Morio Kita

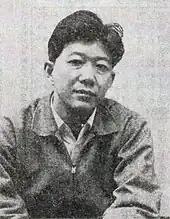
Morio Kita,

Kita was the second son of poet Mokichi Saitō. , his older brother, was also a psychiatrist. The essayist Yuka Saitō is Kita's daughter.